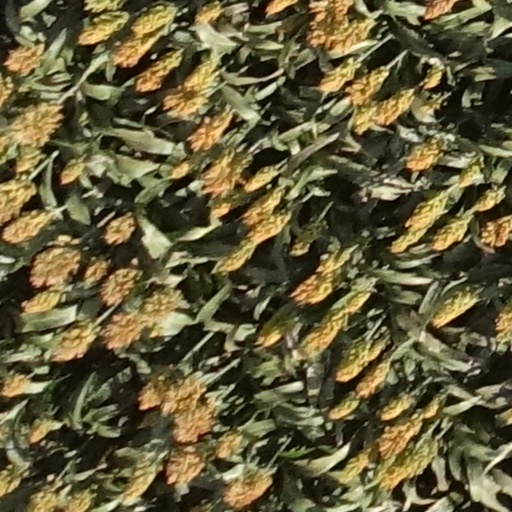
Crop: sorghum